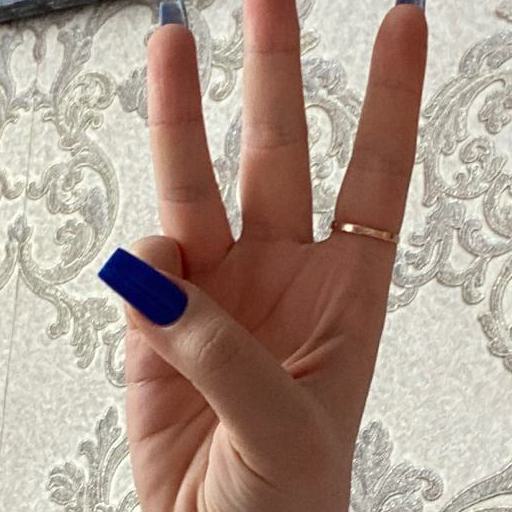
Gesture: three